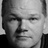
Emotion: neutral